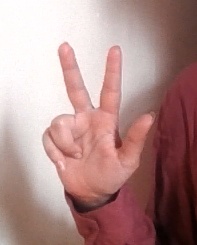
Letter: al